South Crofty

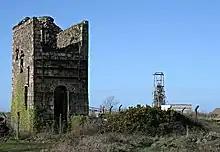
Old and New Cook's Kitchen Shafts headgear, 2007 photo

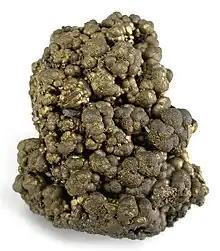
Chalcopyrite mineralization, from Cook's Kitchen Mine, Carn Brea and Tincroft United Mine

By 1908, the Robinsons Shaft had been sunk to the level and work had begun on a second new shaft at New Cooks Kitchen. Increasing use was made of rock drills and, by 1910, the mine operated profitably hoisting 60,000 tons of ore annually. By 1914, the works were down to .